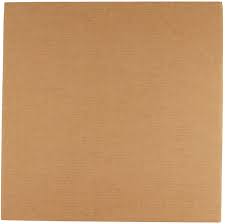
Waste category: cardboard